Saint Luke painting the Virgin

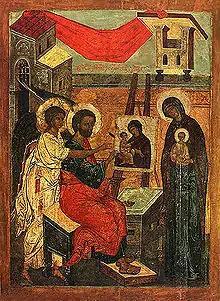
16th-century Russian version showing copy of the Theotokos of Vladimir

Saint Luke painting the Virgin (German and Dutch: "Lukas-Madonna") is a devotional subject in art showing Luke the Evangelist painting the Virgin Mary with the Child Jesus. Such paintings were often created during the Renaissance for chapels of Saint Luke in European churches, and frequently recall the composition of the "Salus Populi Romani", an icon based on the legend of Luke's portrait of Mary. Versions of the subject were sometimes painted as the masterpiece that many guilds required an artist to submit before receiving the title of master.